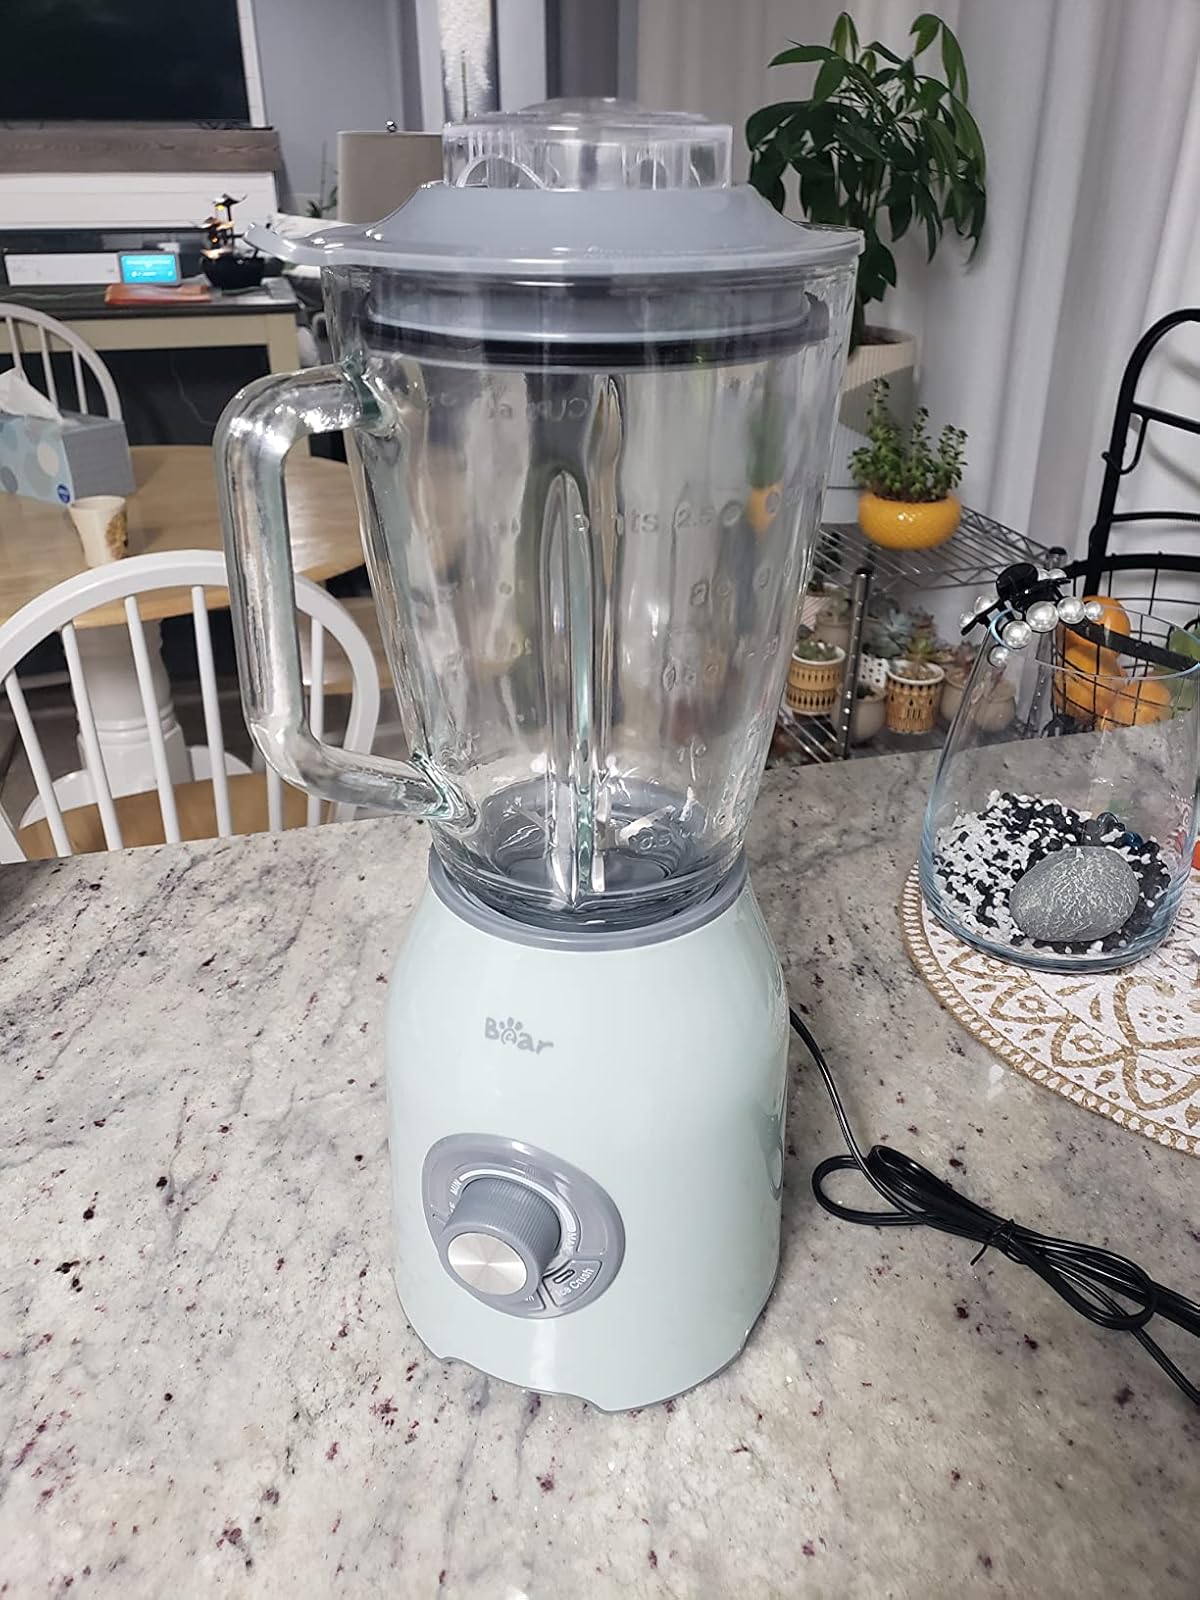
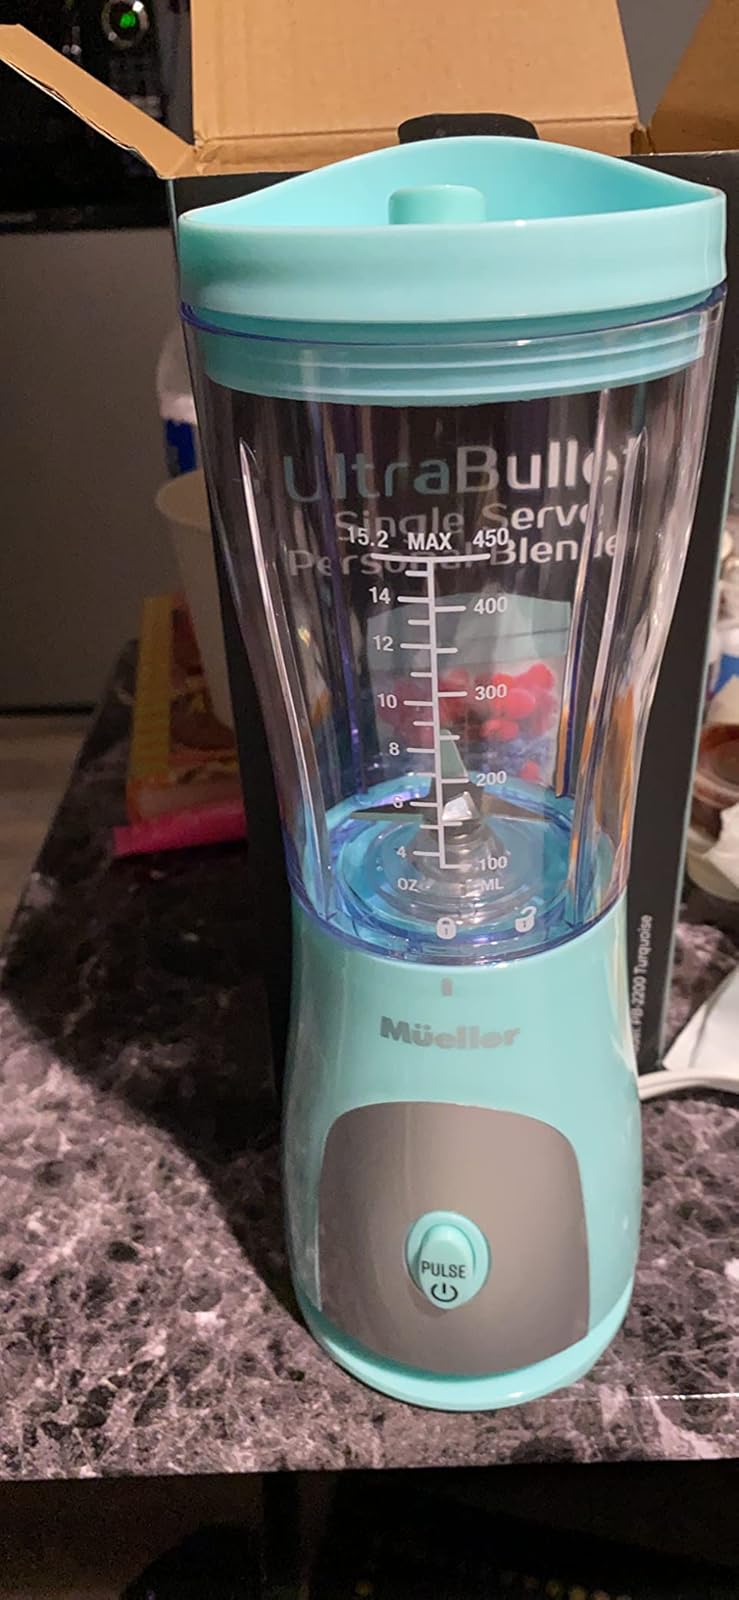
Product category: items_blender
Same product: no